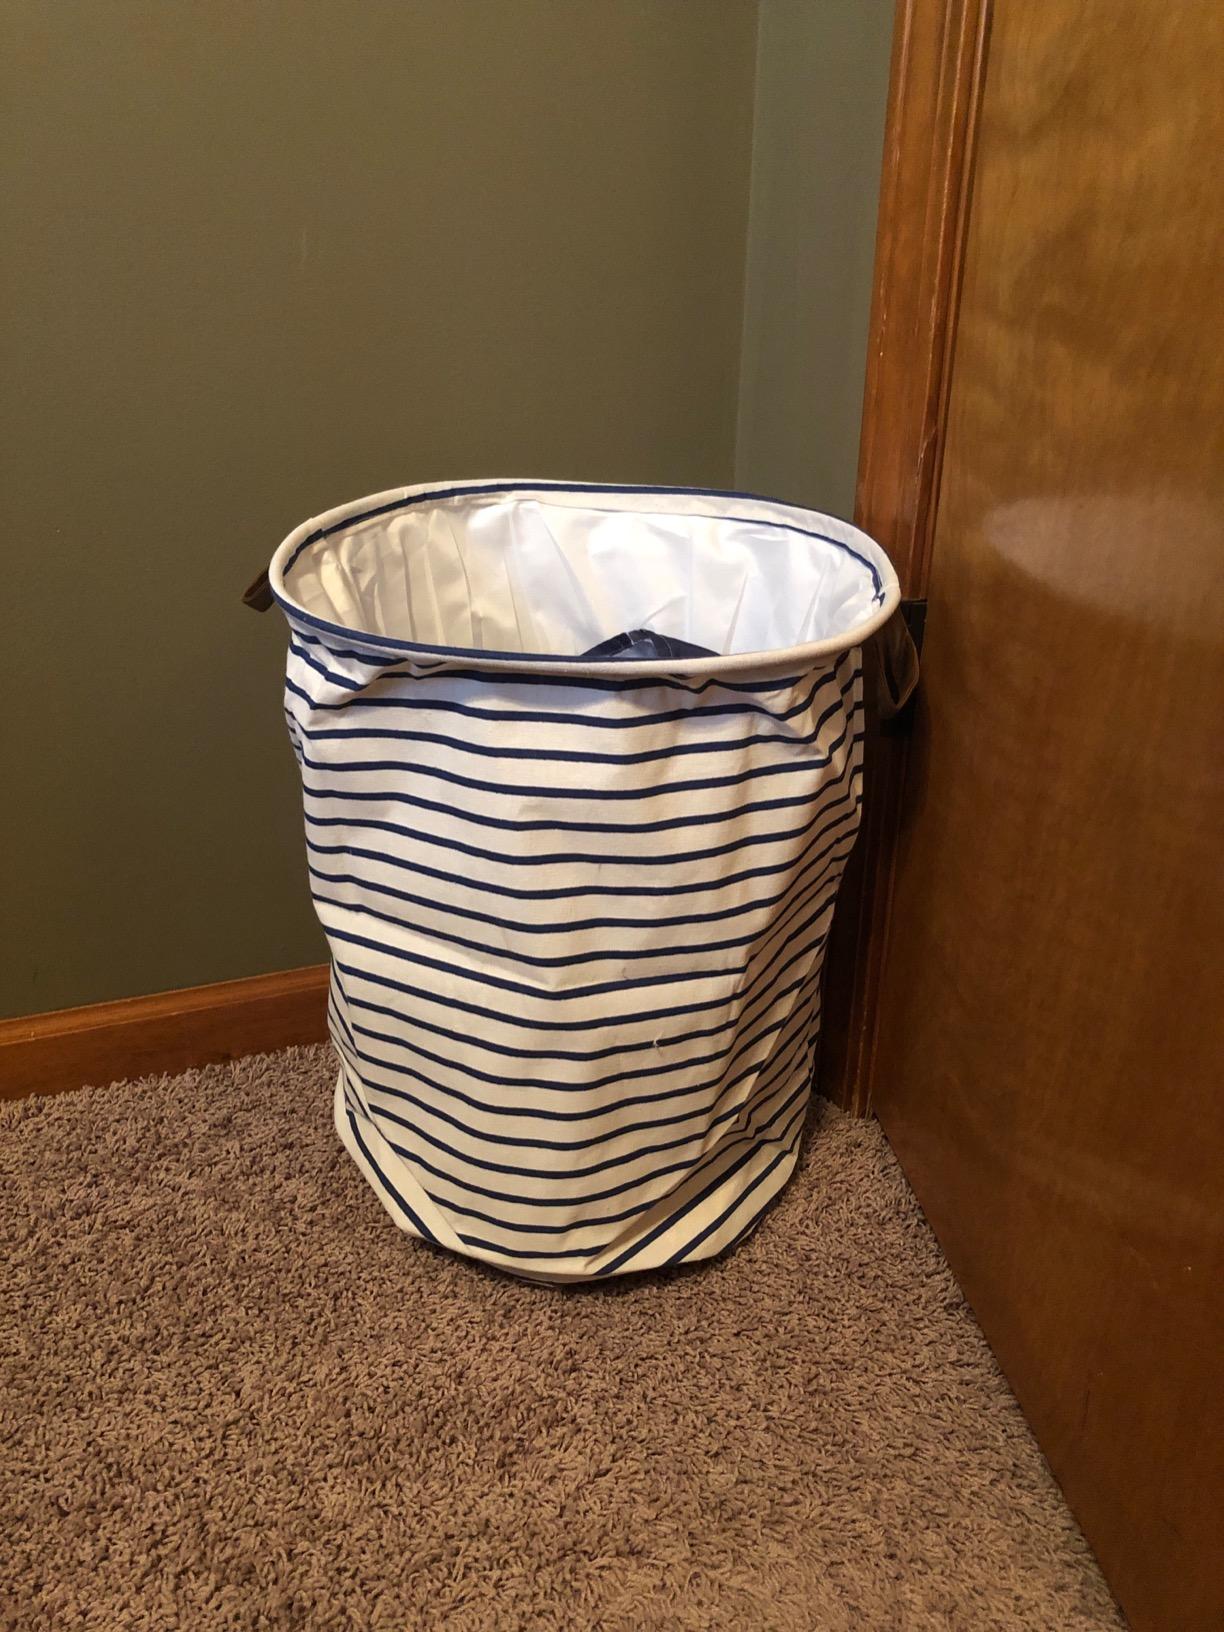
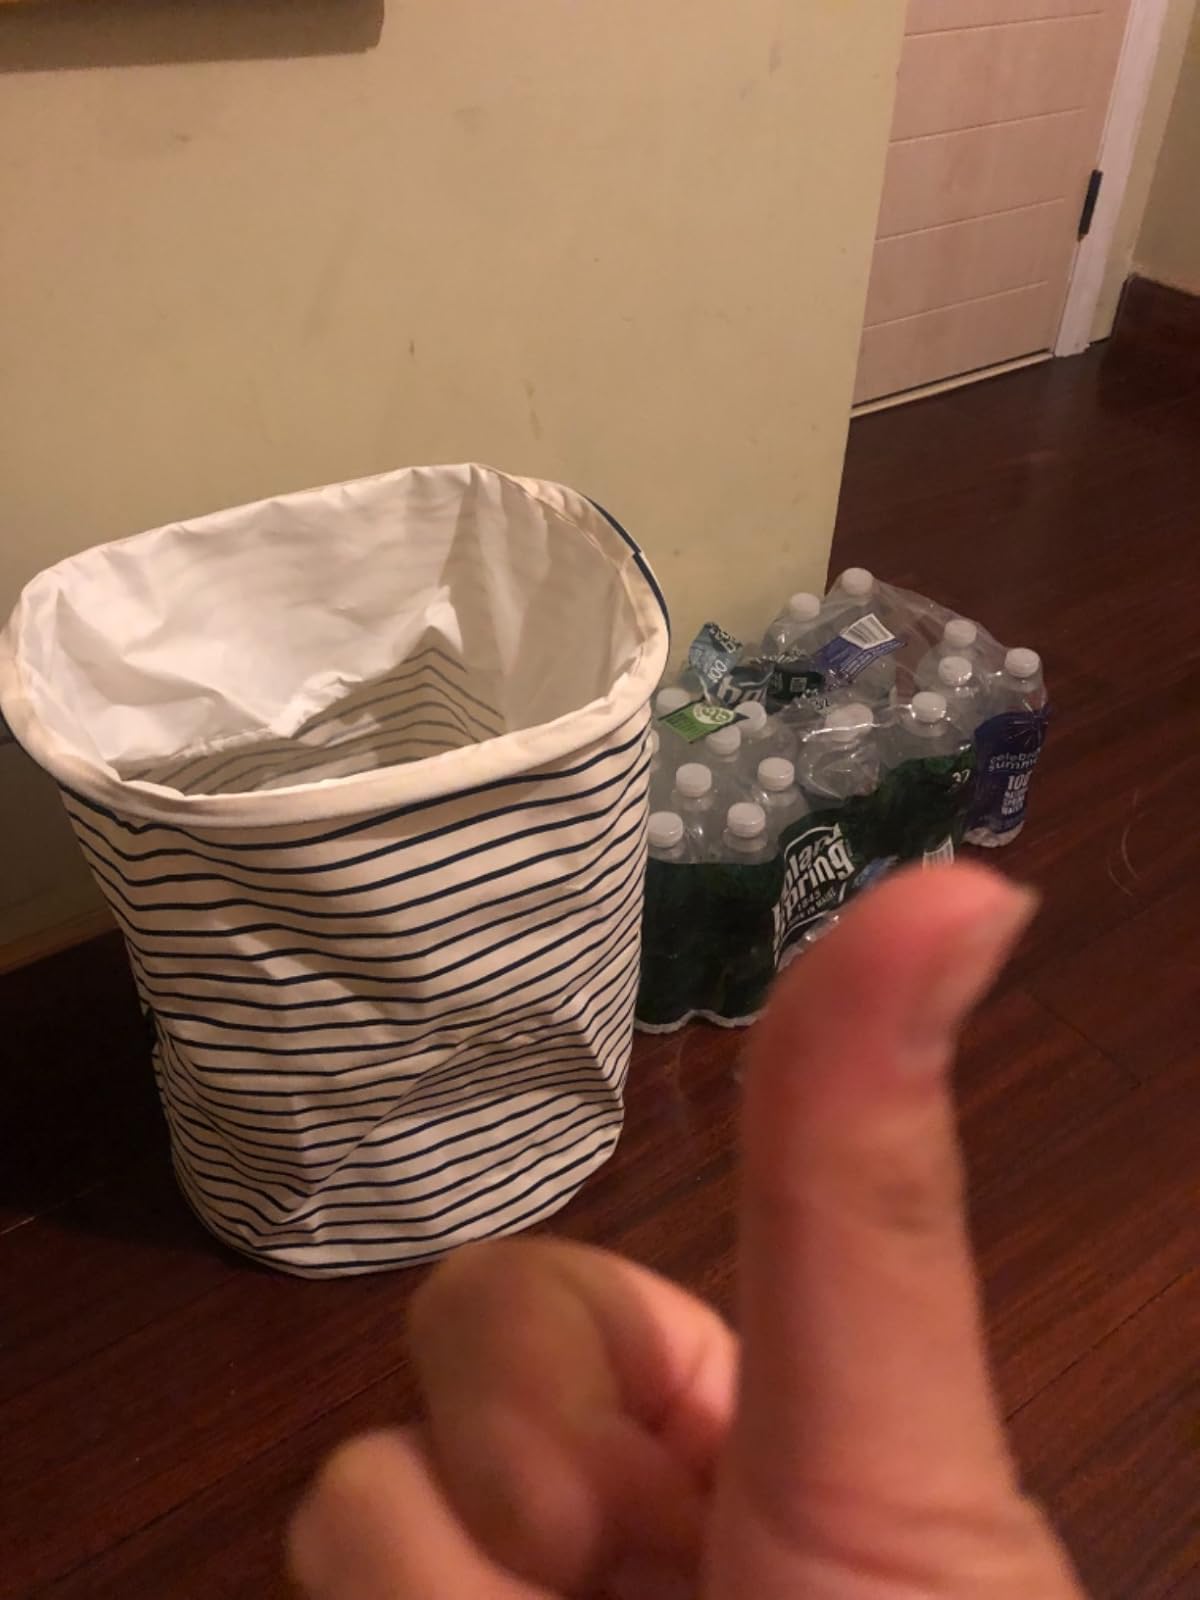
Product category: items_hamper
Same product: yes